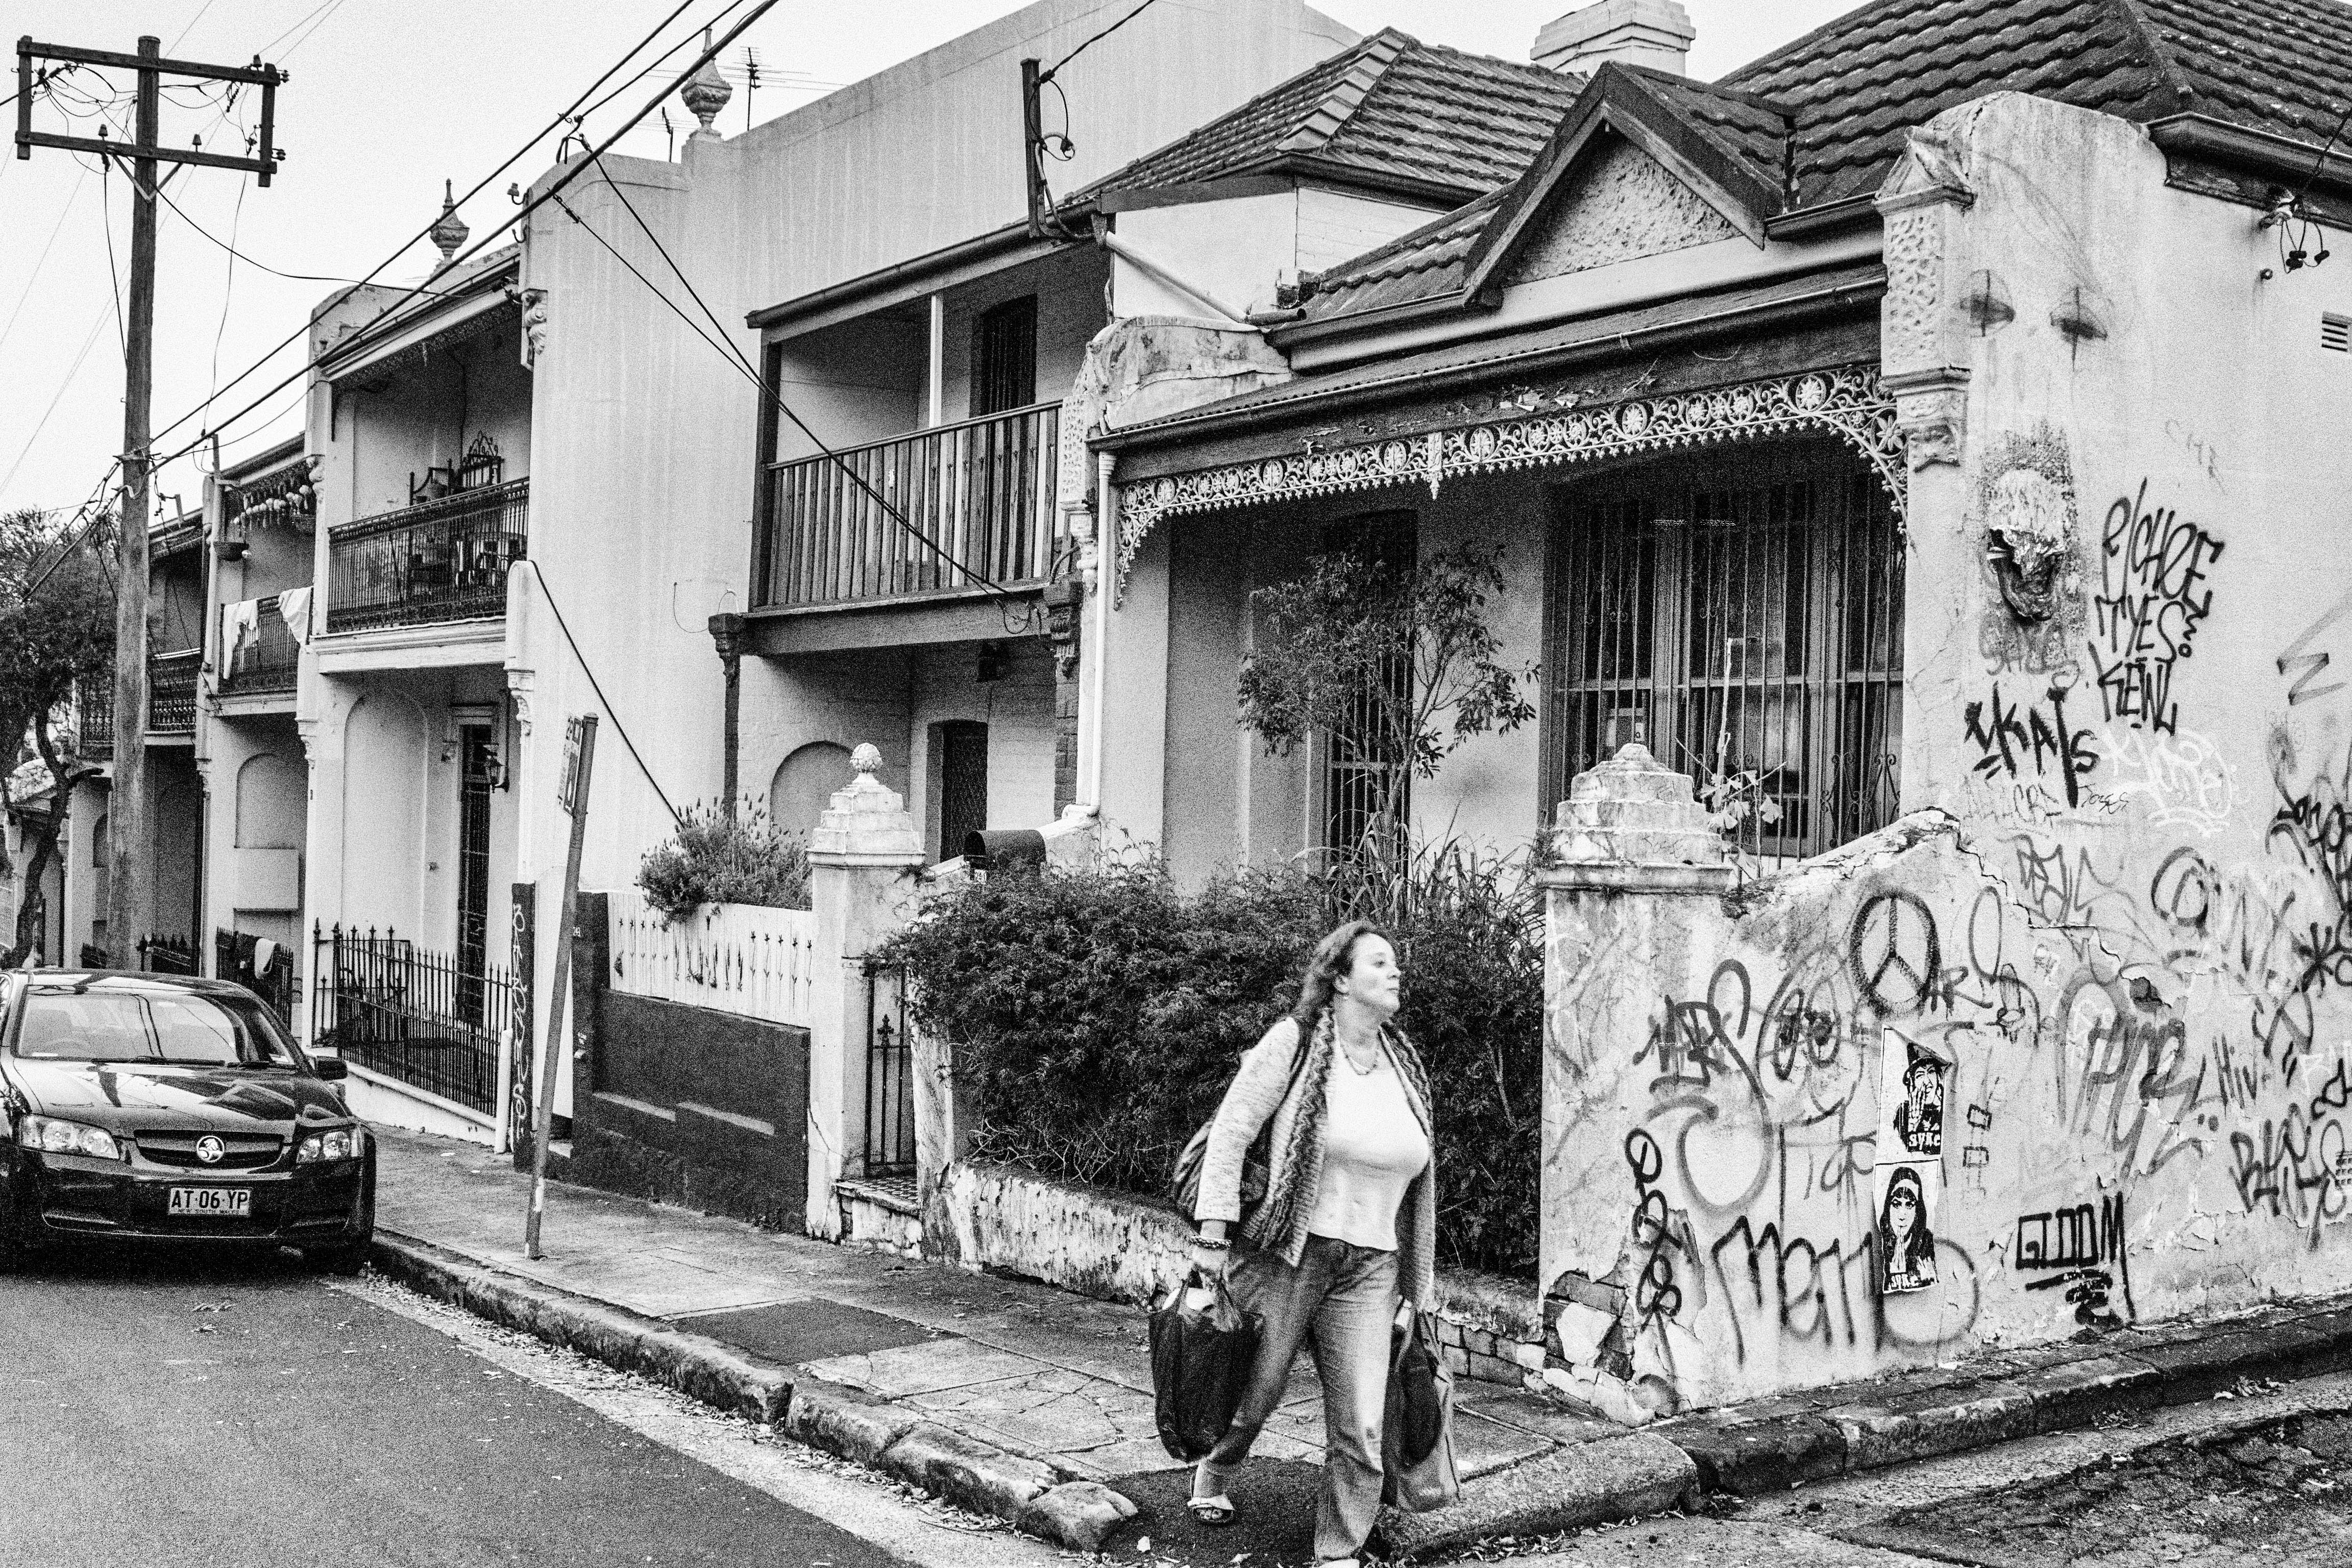
black and white, road, white, street, house, sydney, monochrome, graffiti, streetphotography, blackandwhite, infrastructure, photograph, streetart, history, newtown, neighbourhood, urban area, monochrome photography, ancient history, residential area